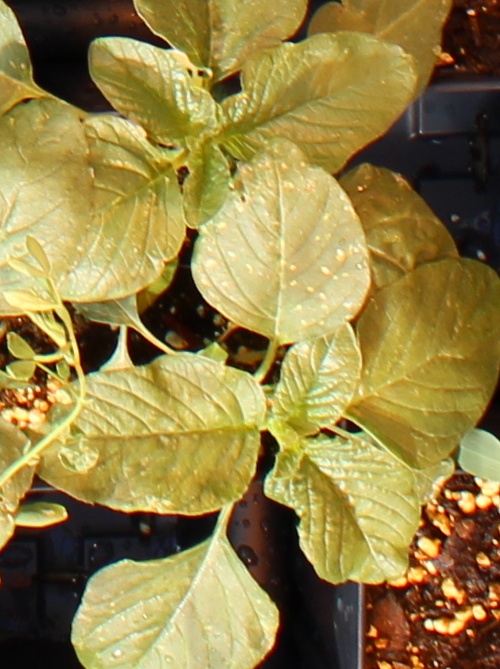
Label: Redroot Pigweed